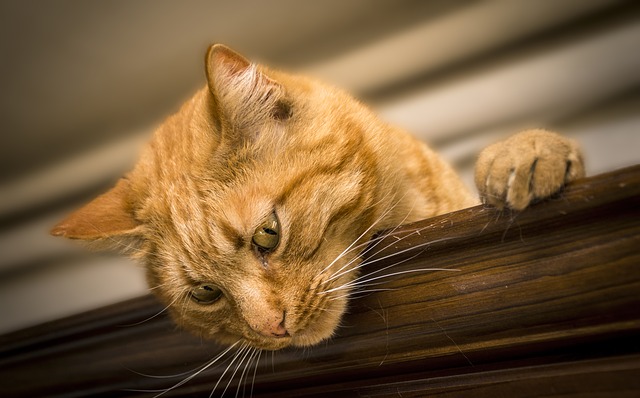
Label: gatto